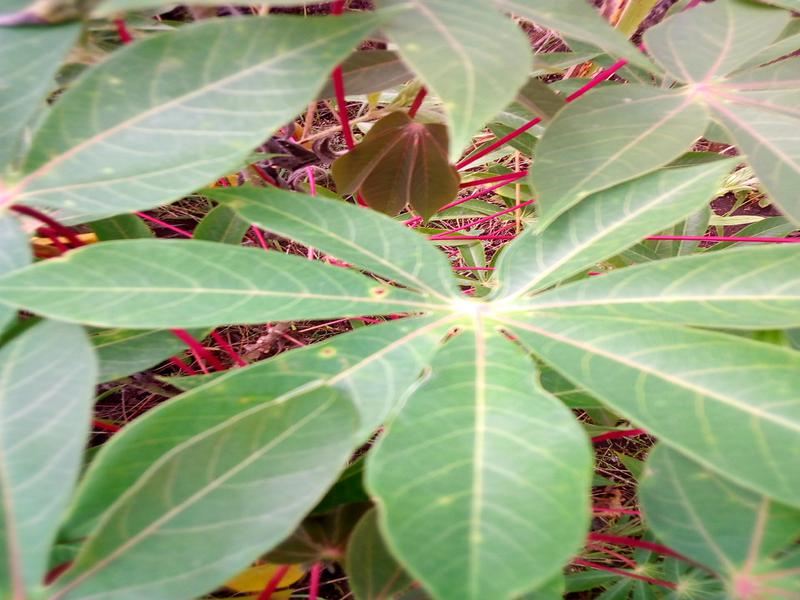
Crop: cassava
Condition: healthy